Lake District

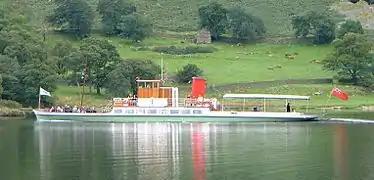
A steamer on Ullswater

Farming, and in particular sheep farming, has been the major industry in the region since Roman times. The breed most closely associated with the area is the tough Herdwick, with Rough Fell and Swaledale sheep also common. Sheep farming remains important both for the economy of the region and for preserving the landscape which visitors want to see. Features such as dry stone walls, for example, are there as a result of sheep farming. Some land is also used for silage and dairy farming.